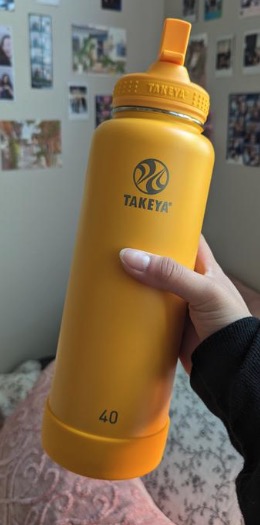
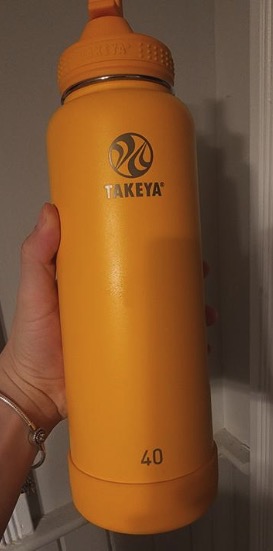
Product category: misc
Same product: yes